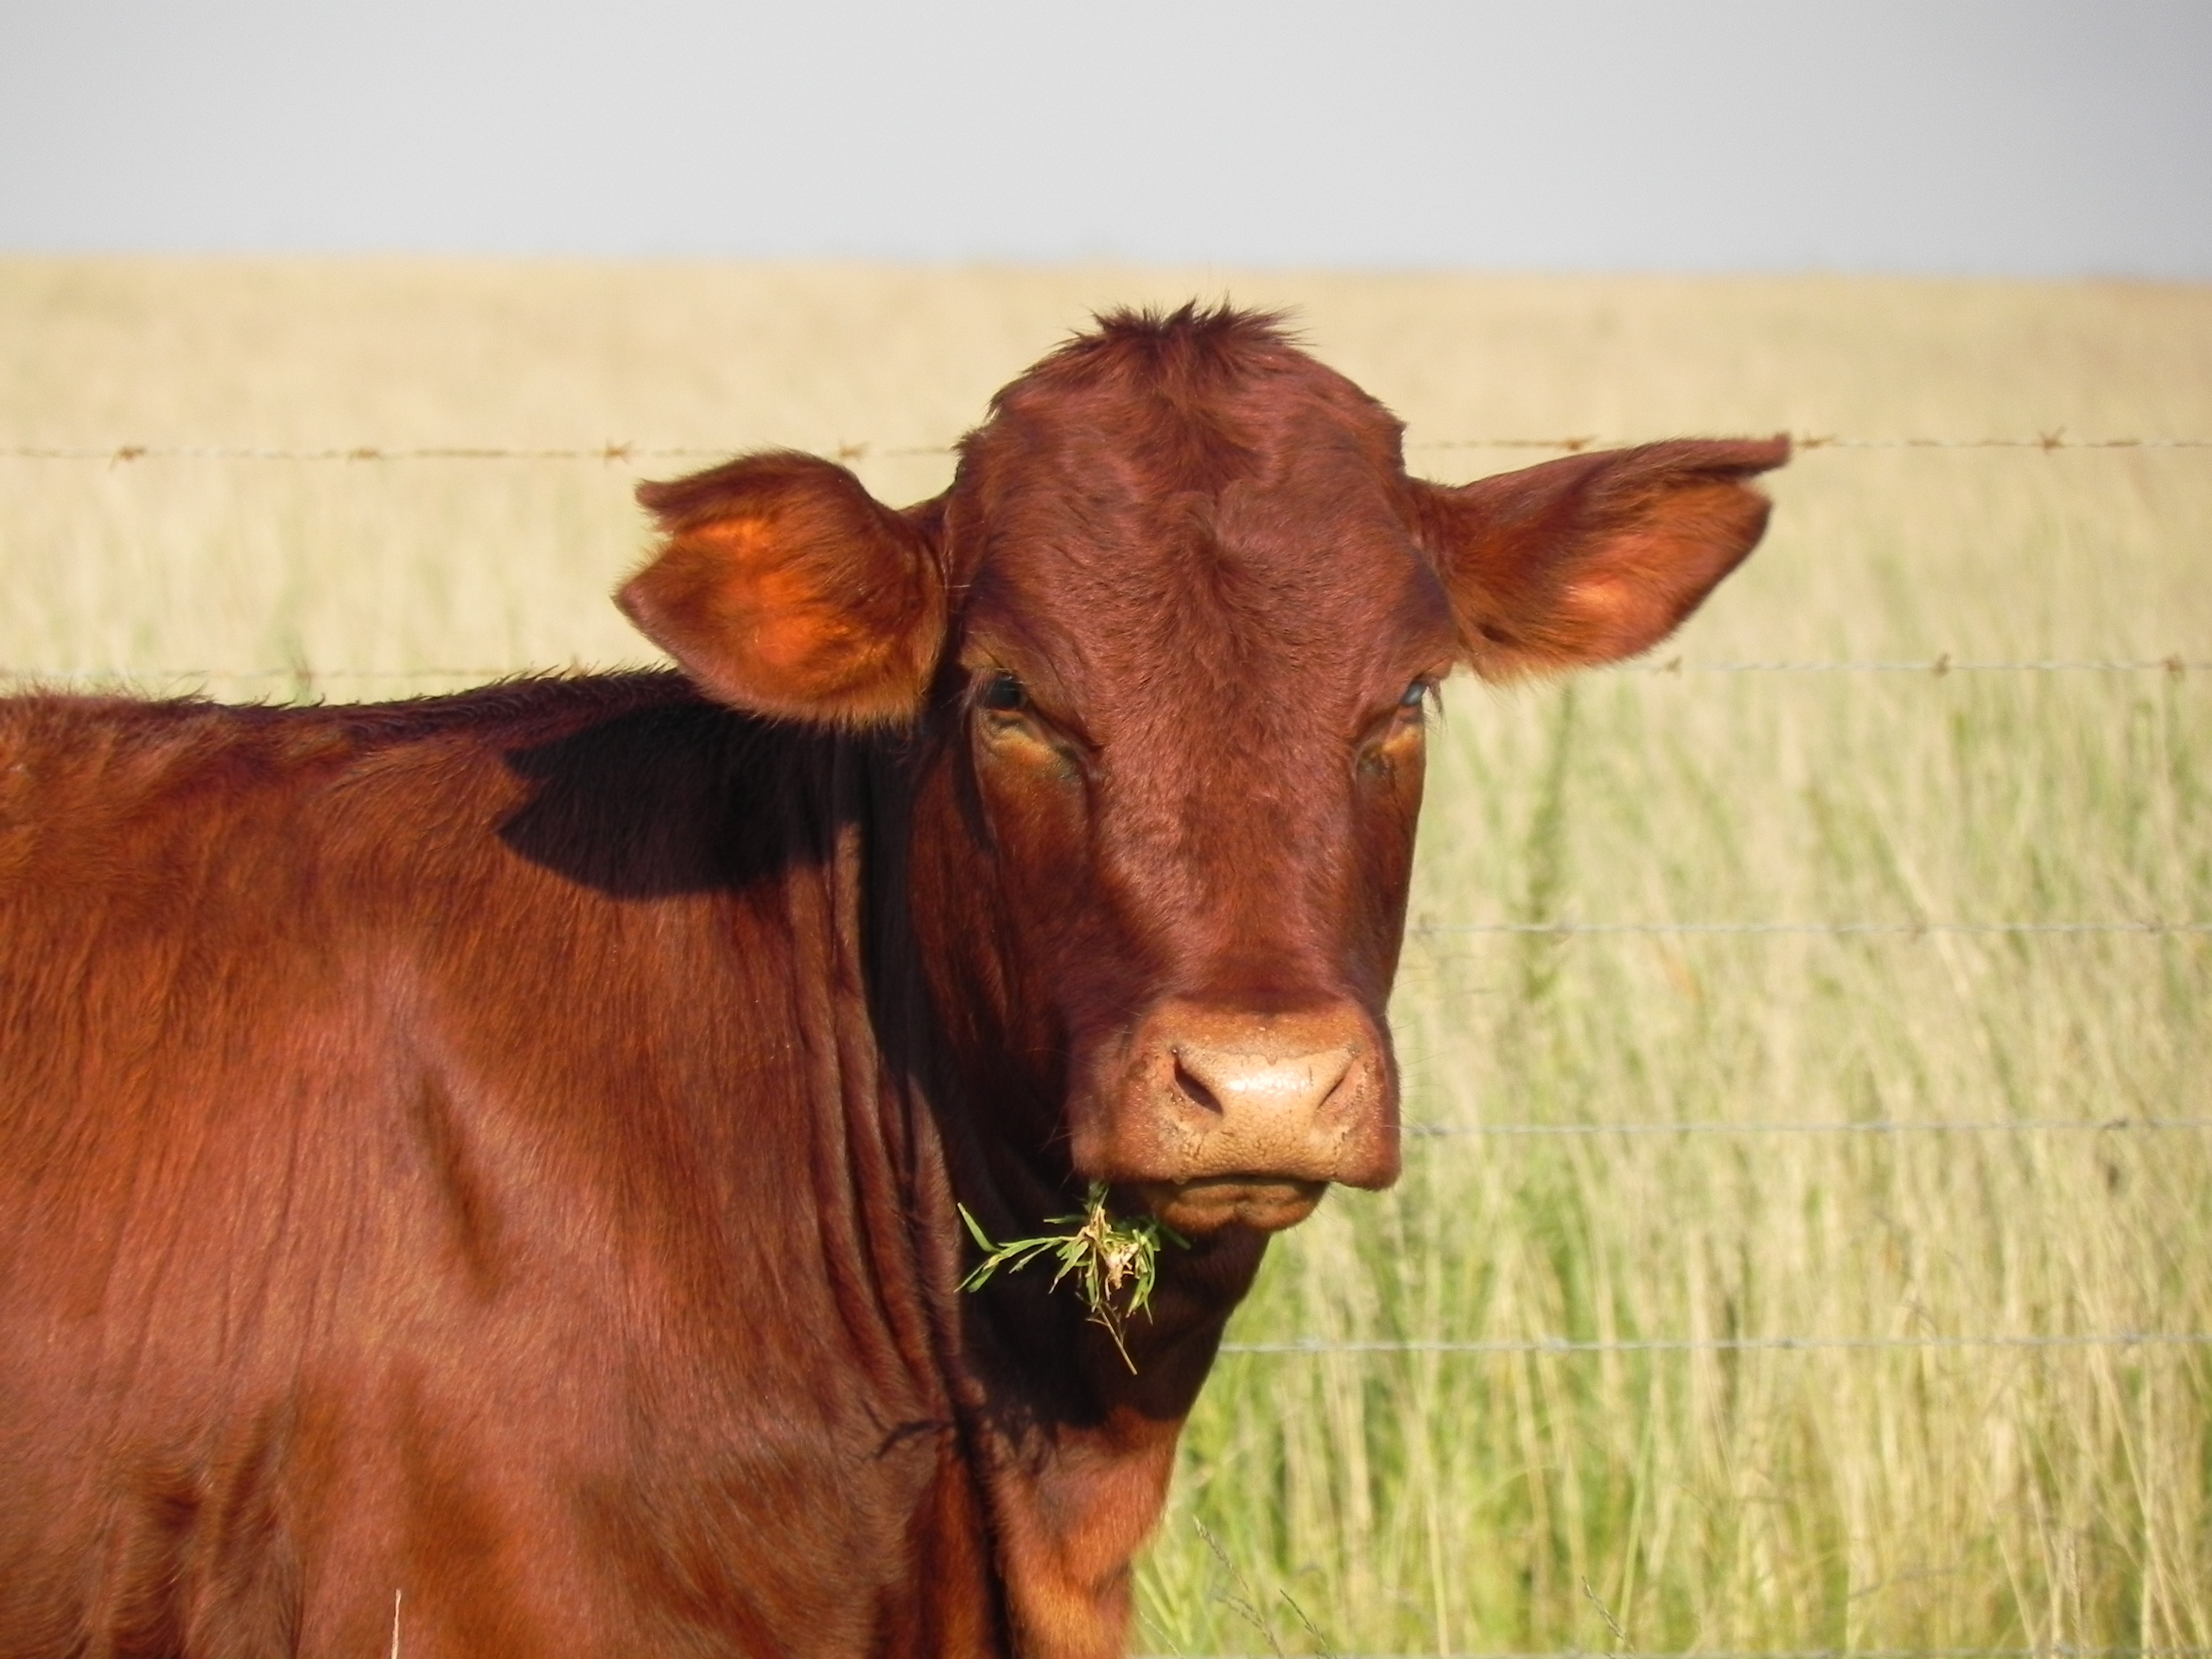
grass, field, prairie, food, cow, pasture, grazing, mammal, agriculture, fauna, calf, farmer, bull, vertebrate, dairy cow, cattle like mammal, cow goat family, texas longhorn